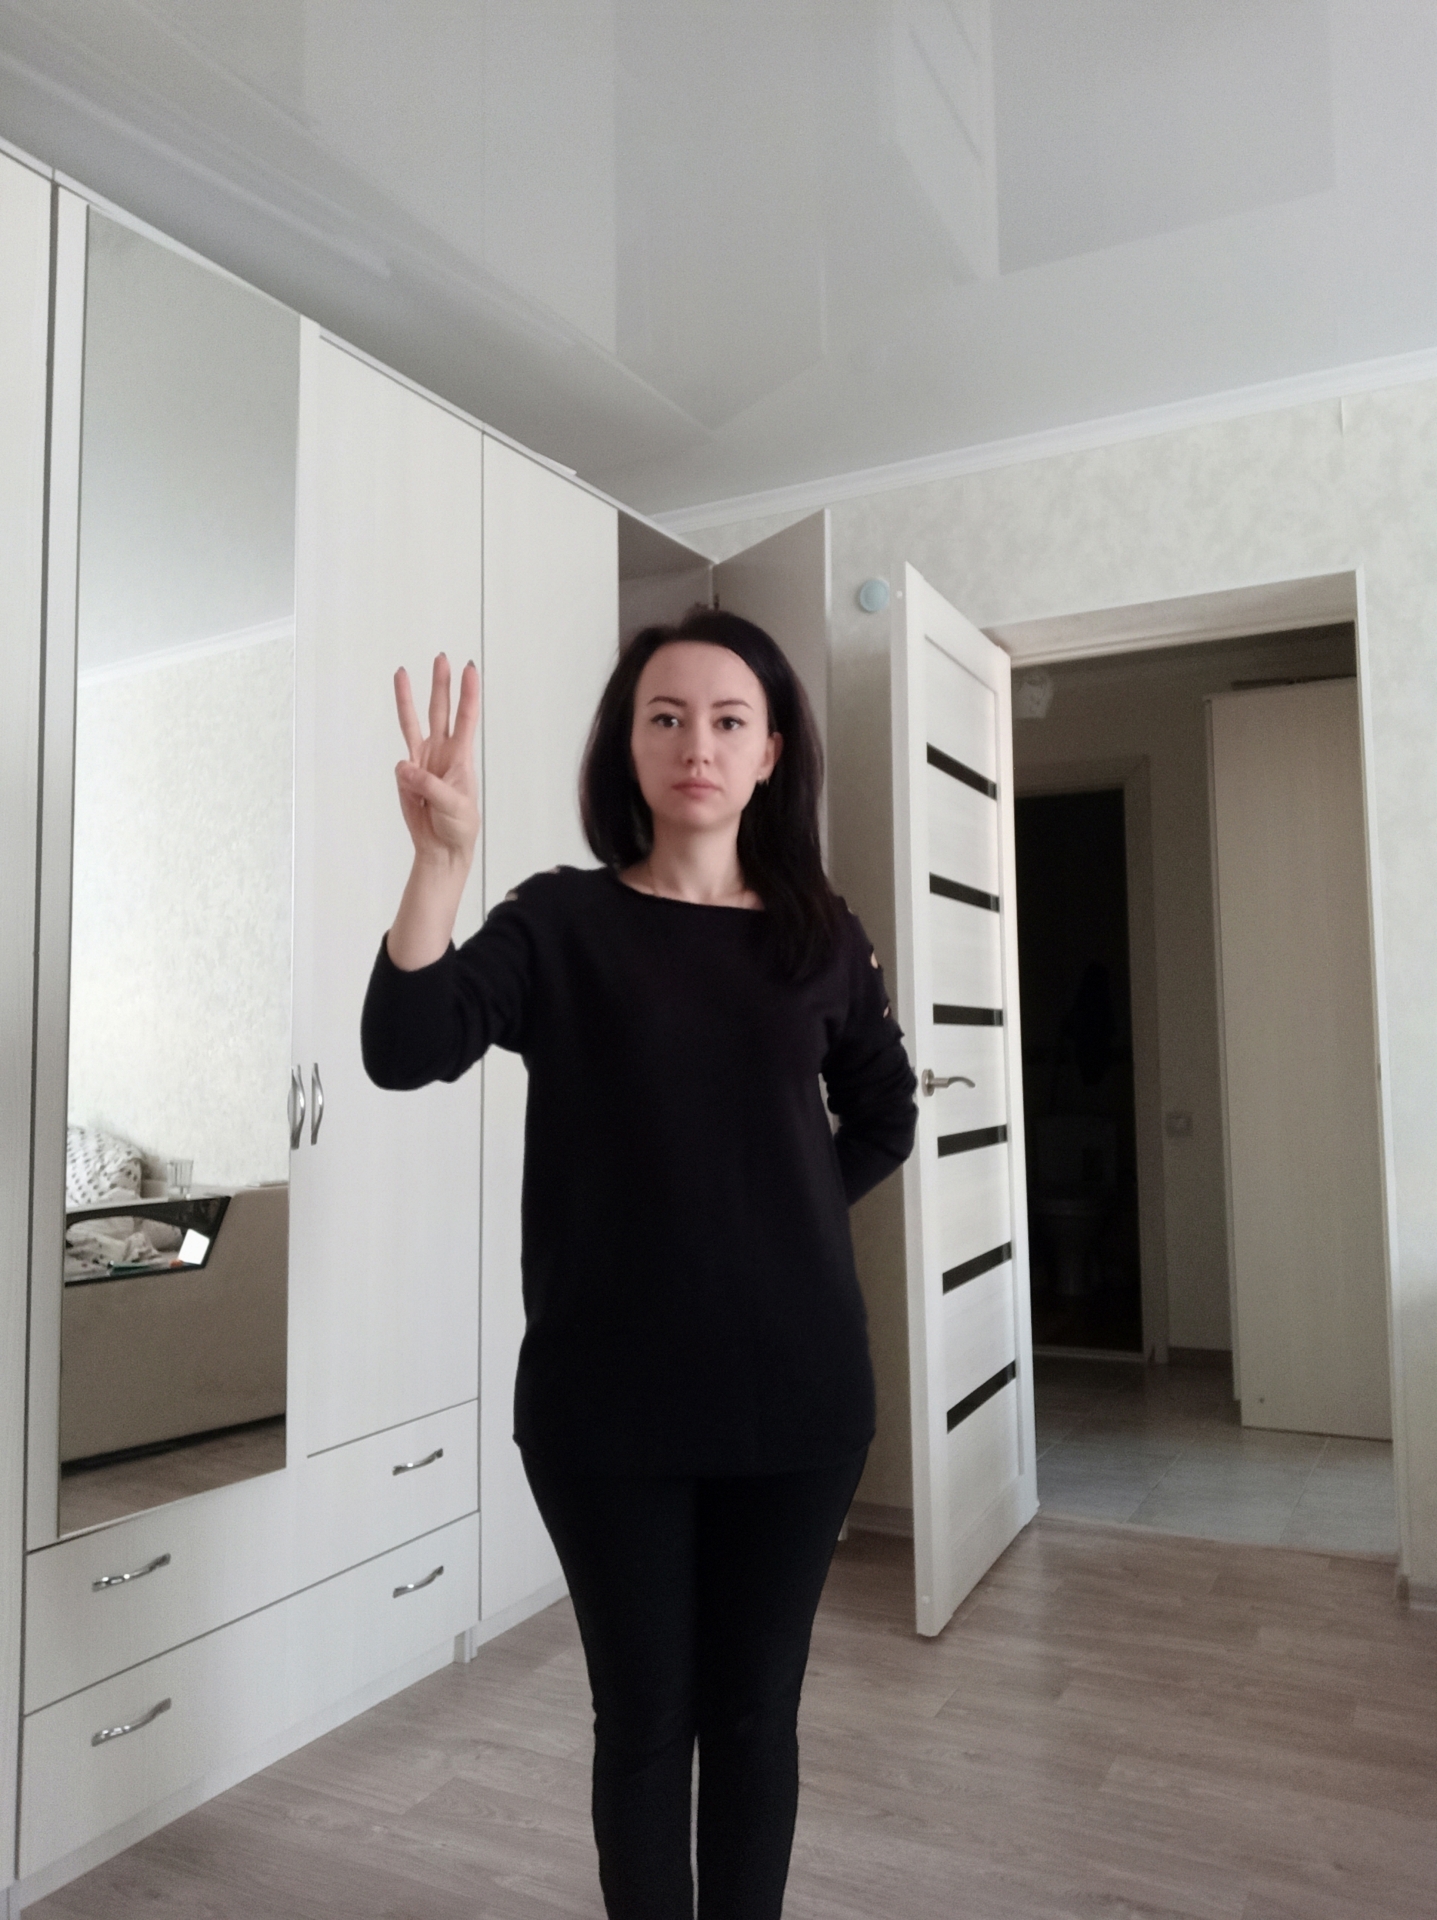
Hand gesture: three